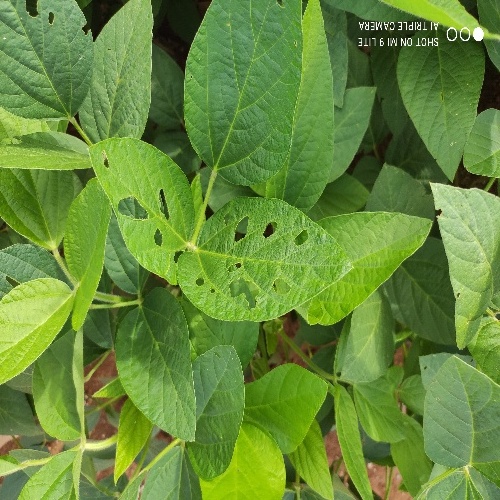
Label: Caterpillar